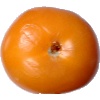
Label: yellow_tomato